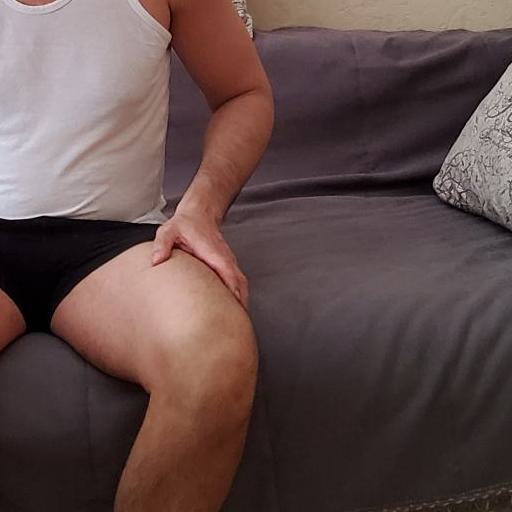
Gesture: no_gesture